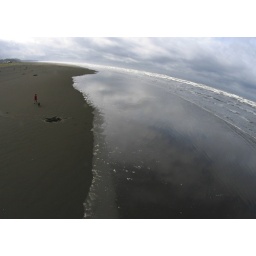
Reflection of the sky along the Washington State coast near the town of Moclips. Photo taken from camera suspended from a kite.